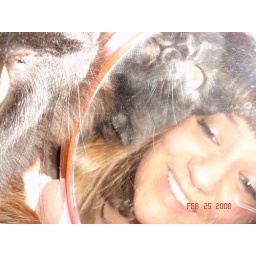
Looking in the mirror and my cat Missy wasn't lol